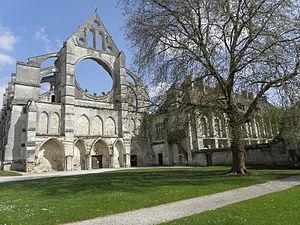
Abbaye de Longpont (02).
Longpont est une commune française située dans le département de l'Aisne, en région Hauts-de-France. Elle se distingue par son abbaye cistercienne en partie détruite.